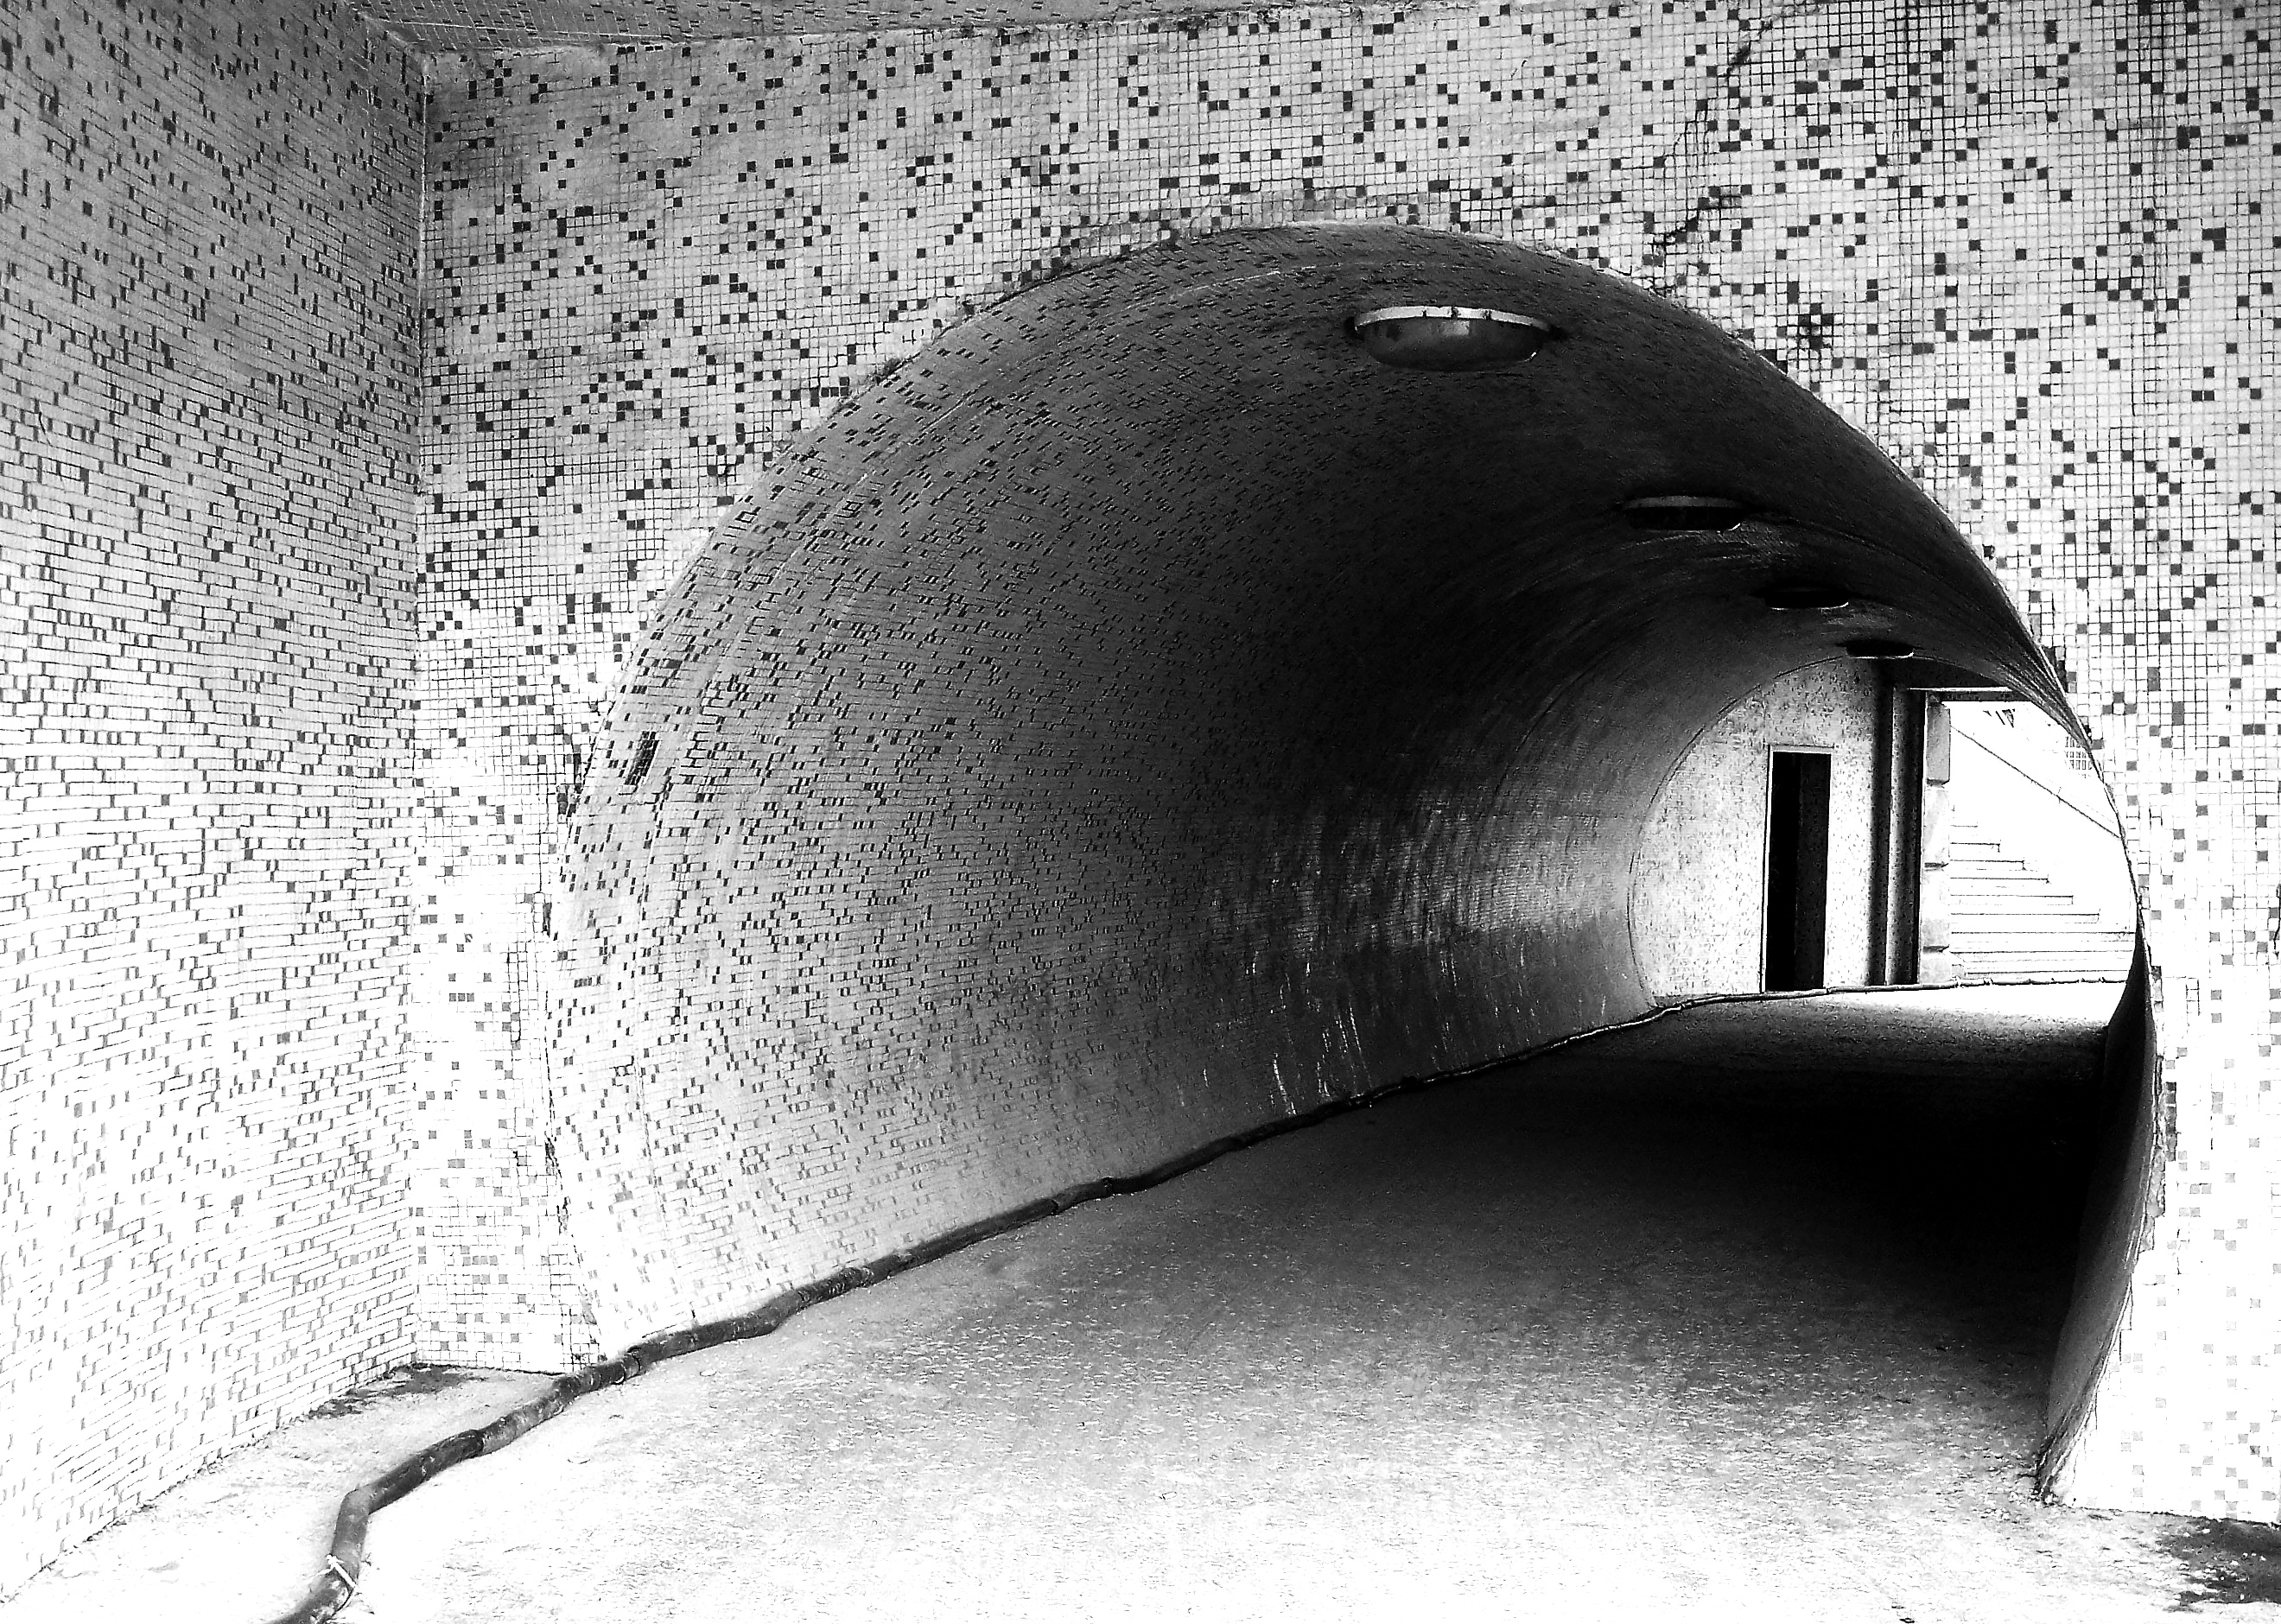
architecture, black, black and white, monochrome photography, infrastructure, light, photography, arch, monochrome, angle